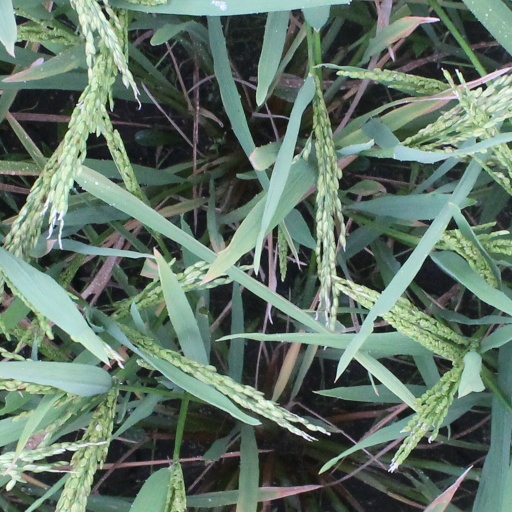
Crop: rice